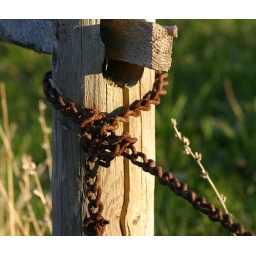
An old rusty chain wrapped around a fence post, on an abandoned farm property.